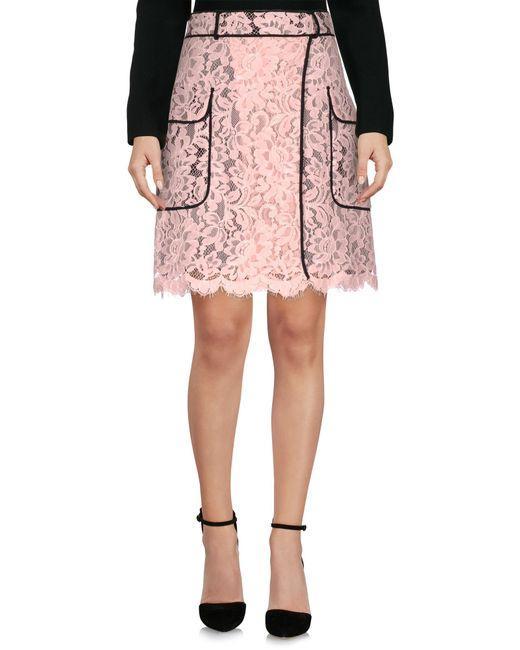
Hellrosa Rock im Netzdesign für Frauen